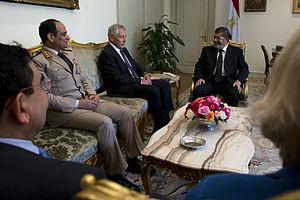
Le coup d'État du 3 juillet 2013 en Égypte est mené par les forces armées égyptiennes contre le président Mohamed Morsi, élu un an plus tôt à l'issue de la transition après la révolution égyptienne de 2011.